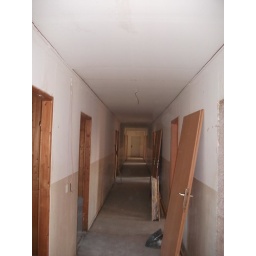
Project lift: An operation to move two wooden buildings from the Limerick Port tunnel site to Charleville Castle in Tullamore.